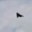
Label: airplane